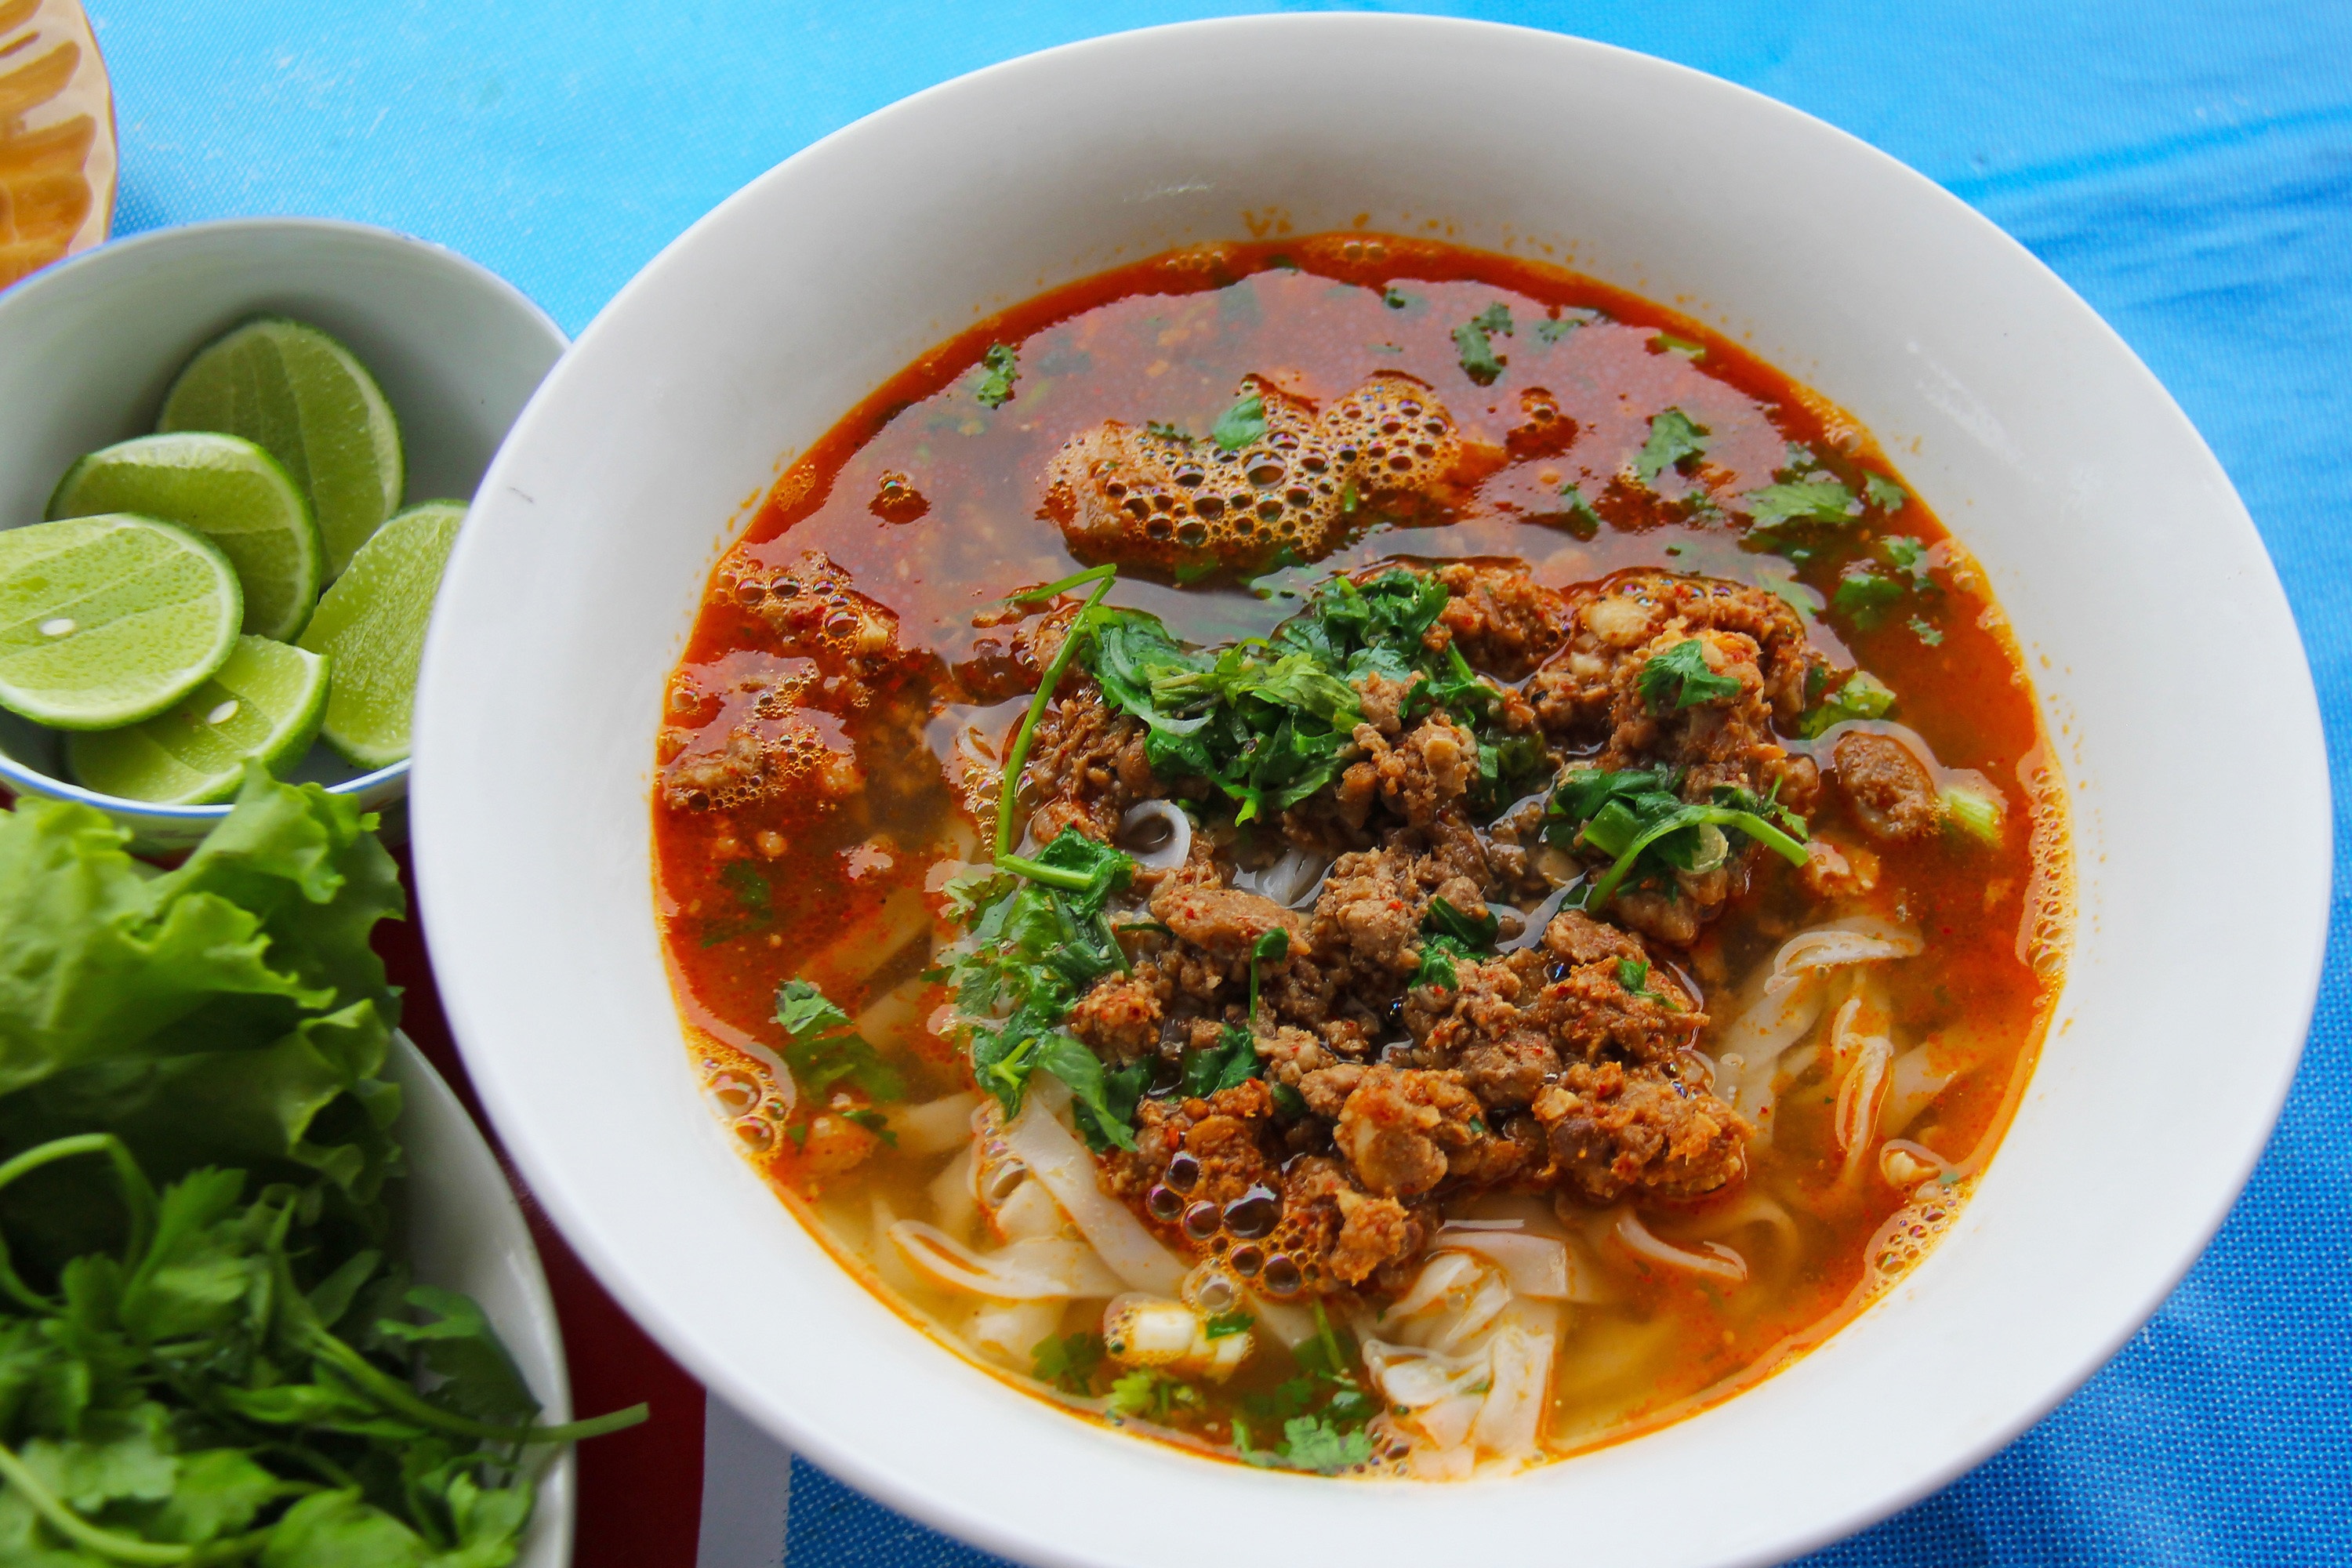
dish, food, cuisine, noodle soup, ingredient, B n ri u, meat, soup, B nh canh, b n b hu, noodle, produce, Soto mie, asian soups, laksa, batchoy, chinese food, rice noodles, lamian, recipe, beef noodle soup, kalguksu, mi rebus, Mee siam, Mohinga, laotian cuisine, vietnamese food, tibetan food, thukpa, soto ayam, M qu ng, Curry chicken noodles